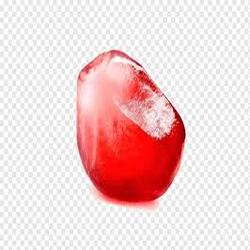
Label: Pomegranate